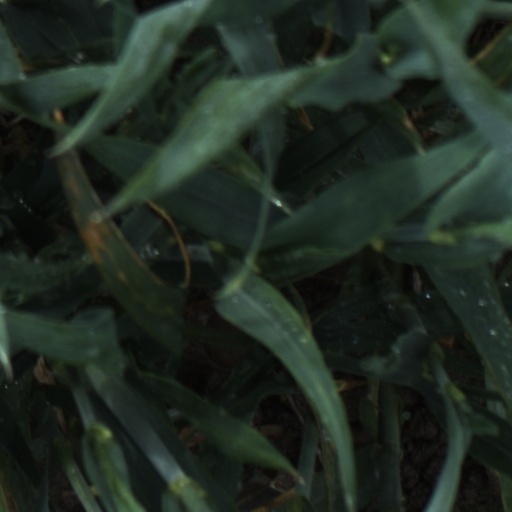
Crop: wheat